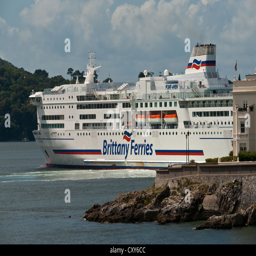
a passenger ferry coming into geographical feature category